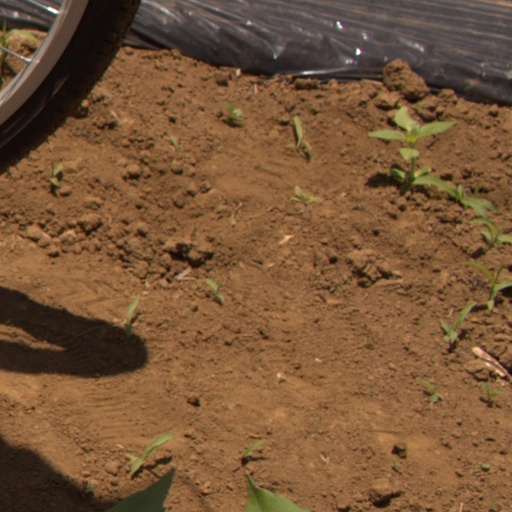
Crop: Jerusalem artichoke